China–Russia relations

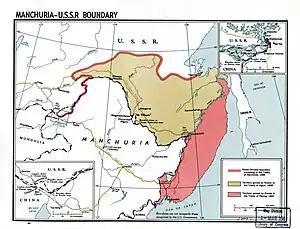
Map showing the original border (in pink) between Manchuria (later Outer Manchuria) and Russia according to the Treaty of Nerchinsk 1689, and subsequent loss of territory to Russia in the treaties of Aigun 1858 (beige) and Peking 1860 (red).

The relations between China and Russia go back to the 16th century, when the Qing dynasty tried to drive Russian settlers out of Manchuria, ended by the signing of the Treaty of Nerchinsk. The Russian Empire consolidated its control over the Russian Far East in the 19th century, after the annexation of part of Chinese Manchuria (1858–1860).